Transport in Gibraltar

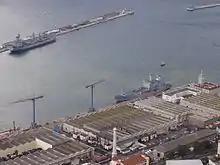
Gibraltar's Royal Navy Base

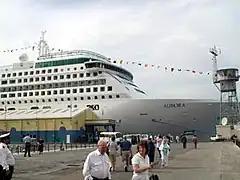
berthed adjacent to the Gibraltar Cruise Terminal at the Western Arm of the North Mole

Being a peninsula, the sea has long been vital to Gibraltar's transport links. The Royal Navy Dockyard was formerly Gibraltar's major employer.